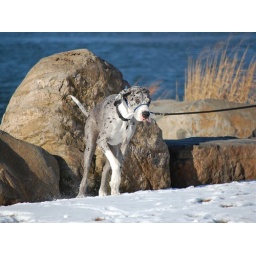
Grey dog with rock in back